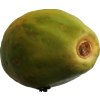
Label: papaya